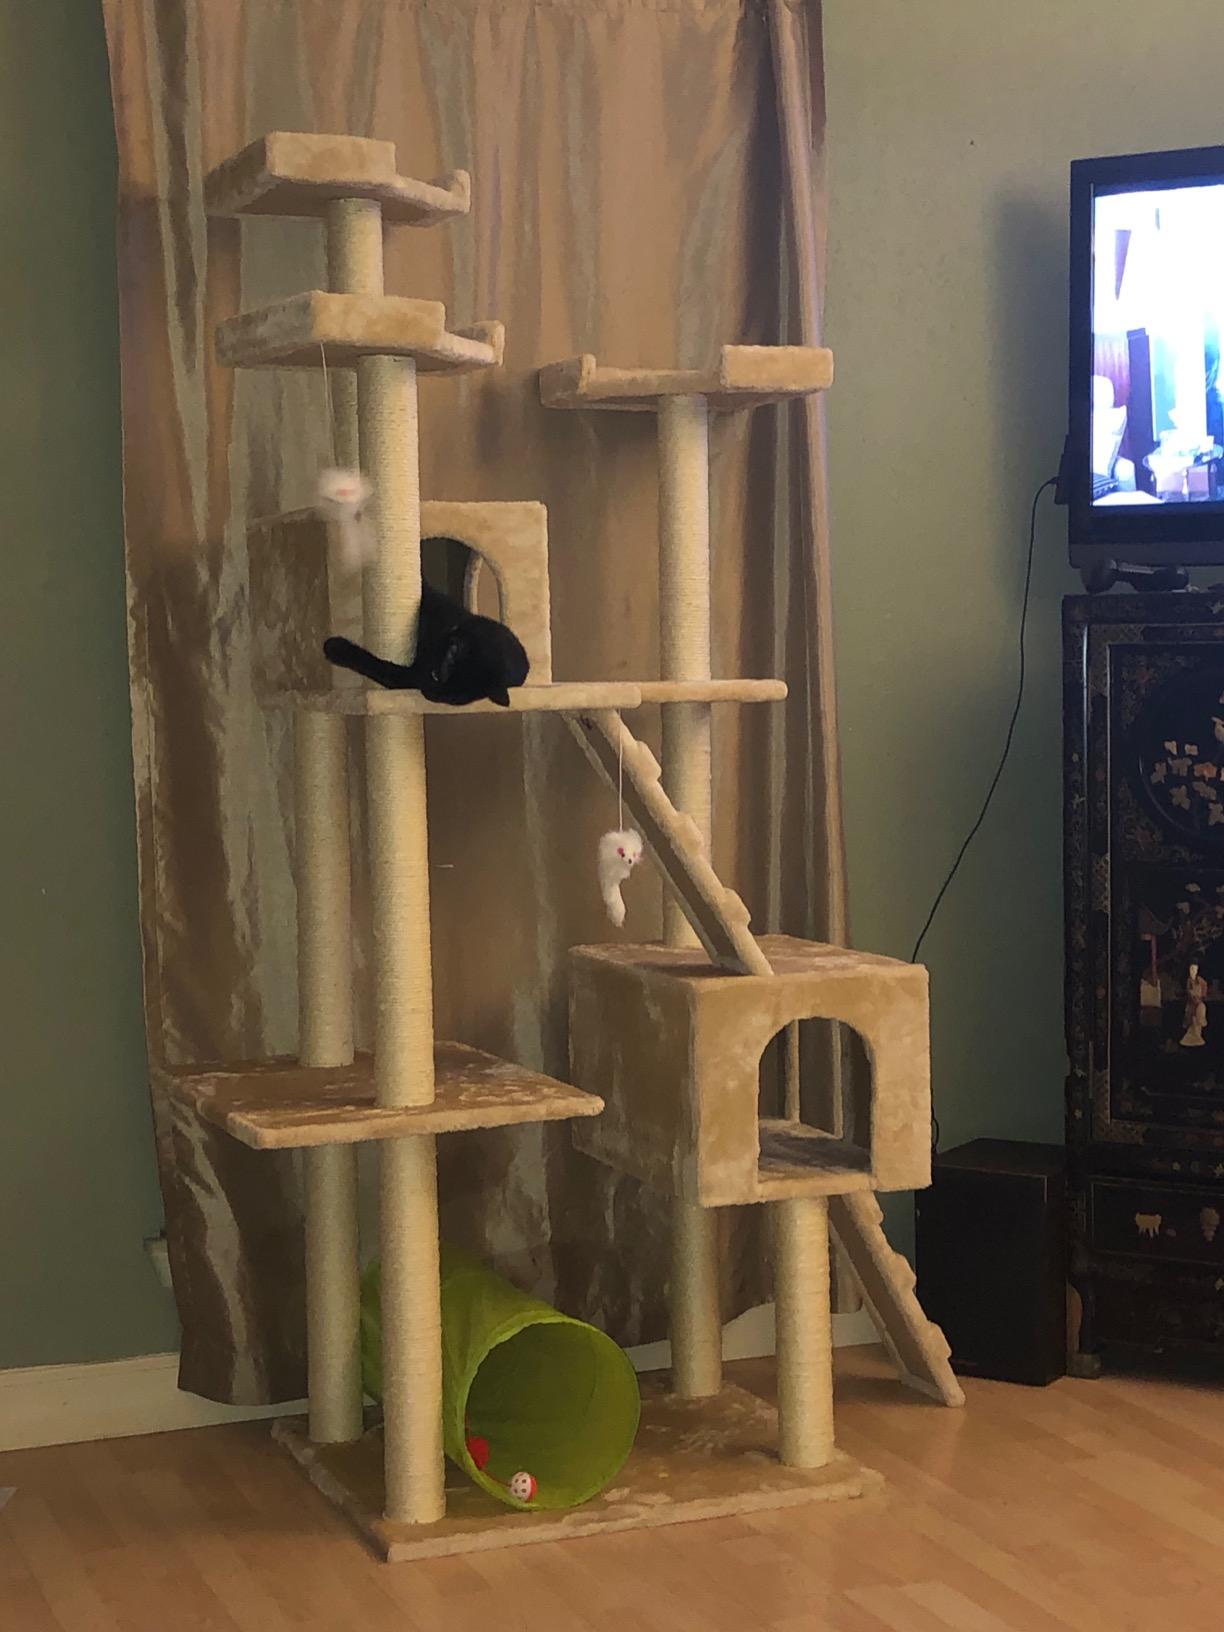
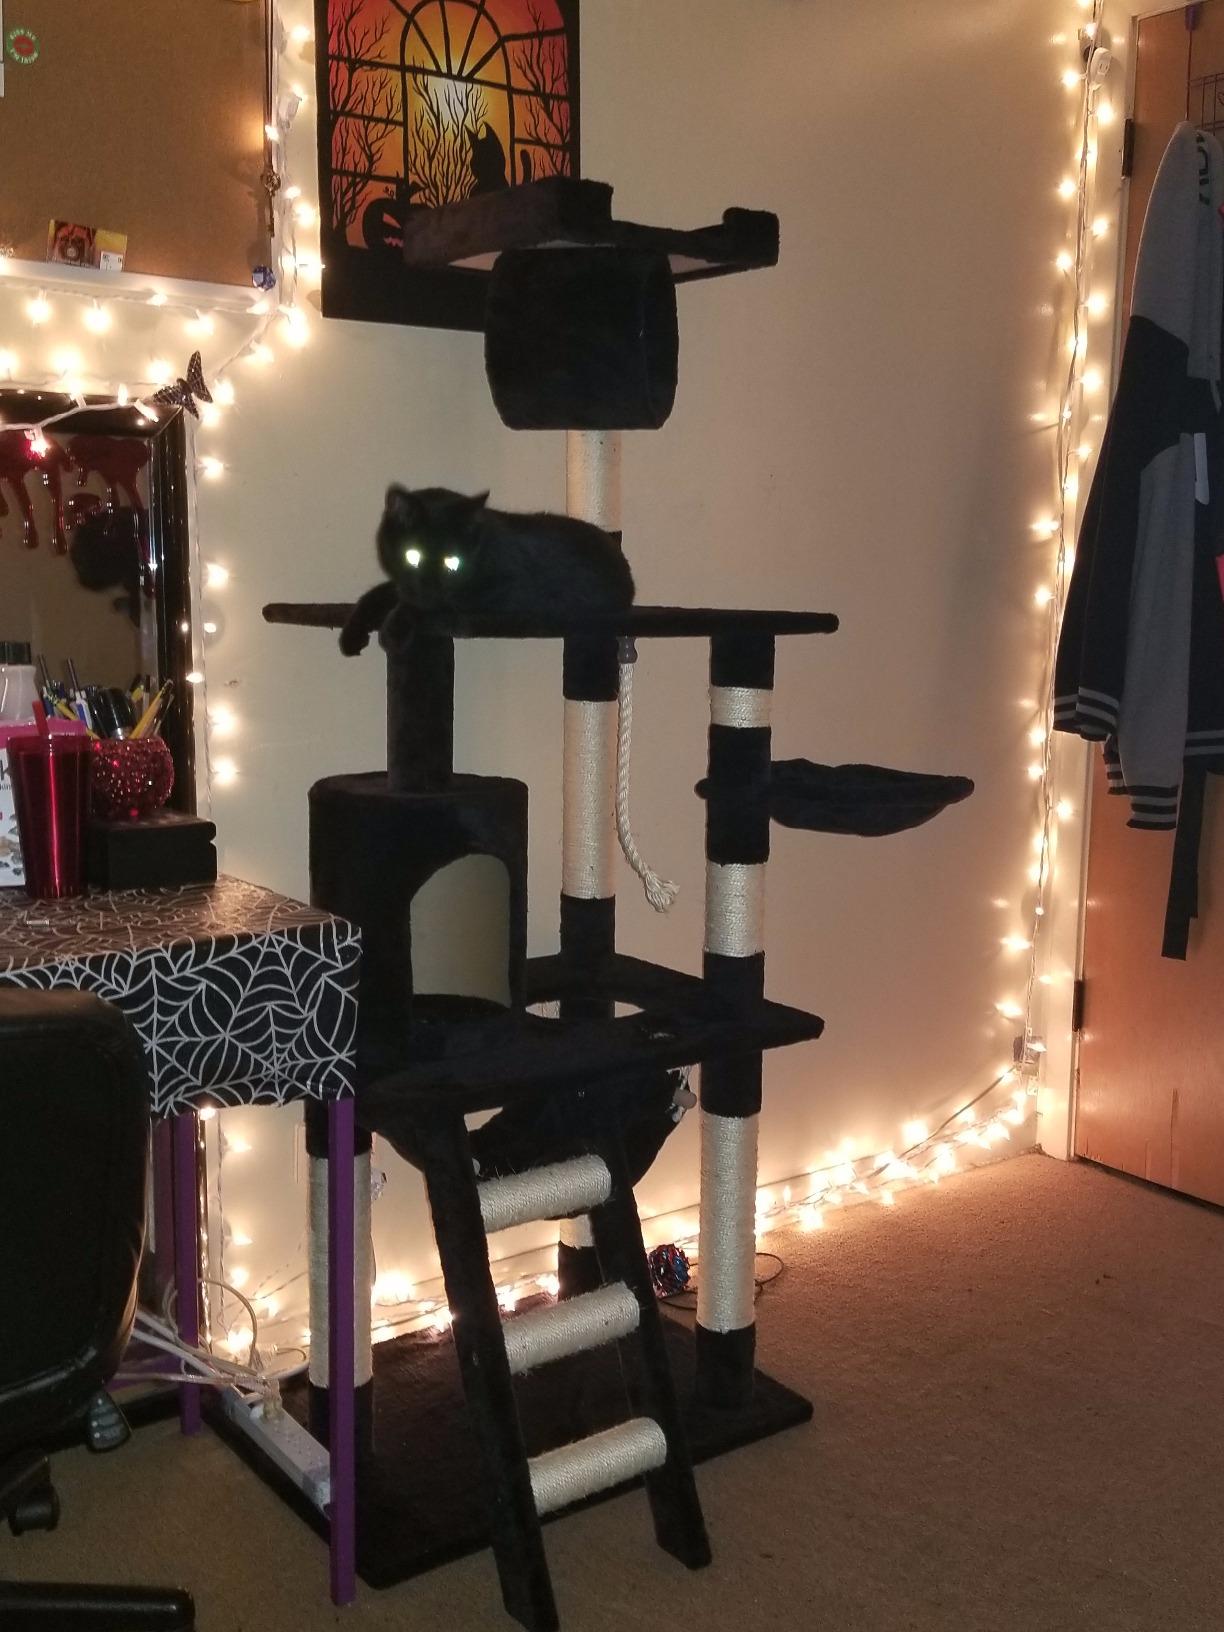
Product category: items_cat tree
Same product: no